Penhawitz

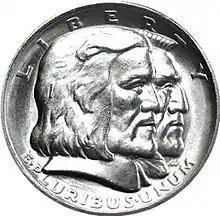
Long Island Tercentenary half dollar commemorating the Flatlands purchase.

Penhawitz was a 17th century Munsee leader who was well known among the Dutch in New Amsterdam.